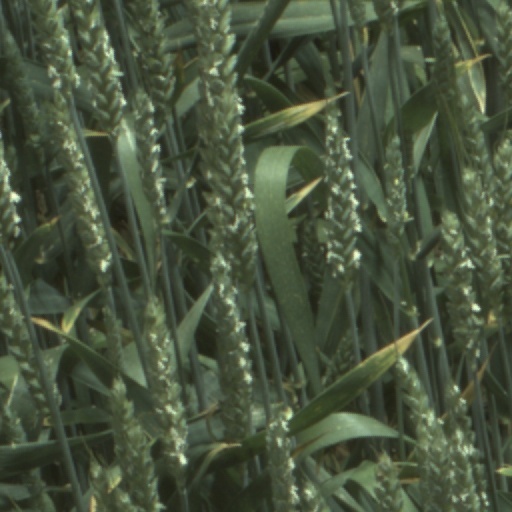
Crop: wheat